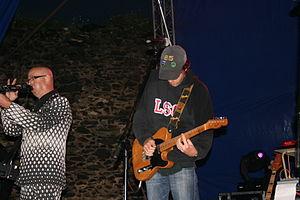
The Legendary Pink Dots est un groupe de rock anglo-néerlandais formé en août 1980 à Londres et expatrié en 1984 à Amsterdam où leur bassiste Roland Callaway quitta le groupe. Leur style singulier est un mélange de rock psychédélique planant et d'une musique expérimentale, industrielle ou ambient, à tendance post-punk, new-wave ou techno-pop, avec parfois des influences world, jazzy ou progressives.